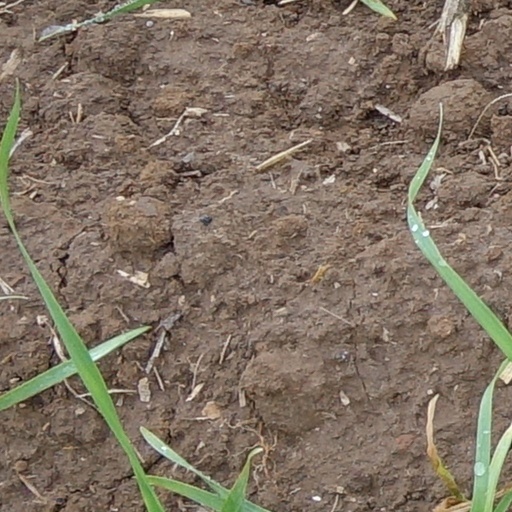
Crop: wheat